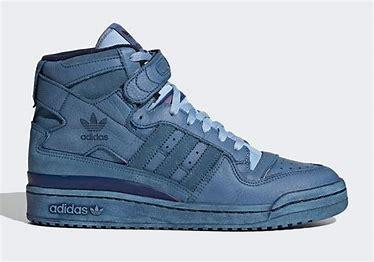
Brand: Adidas
Model: Forum 84